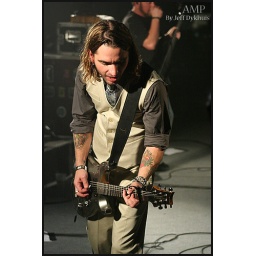
Joe's bar in Chicago March 2nd, 2009. Cody Canada on vocals and lead guitar